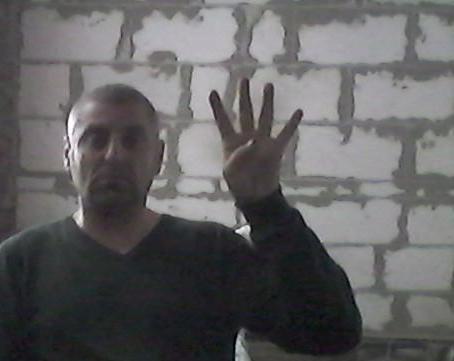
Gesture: four